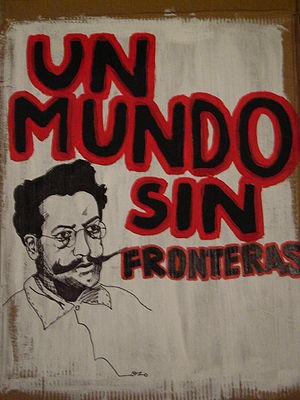
Ricardo Flores Magón, né le 16 septembre 1873 à San Antonio Eloxochitlán et mort le 21 novembre 1922 au pénitencier de Leavenworth, est un réformateur du Mexique et anarchiste, considéré comme l'un des précurseurs intellectuels de la révolution mexicaine.